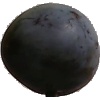
Label: Plum 3